Kürtőskalács

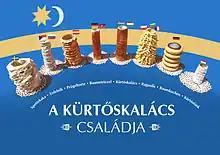
A variety of European spit cakes

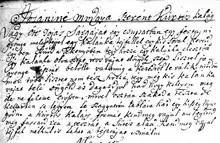
Excerpt from the cookbook of Count Mária Mikes of Zabola, with the first known recipe of kürtőskalács

The first known recipe of Kürtőskalács originates from Transylvania, included in the 1784 cookbook of Countess Mária Mikes of Zabola ("‘kürtős kaláts’ à la Mrs. Poráni"). It makes no mention, however, of sweetening of any kind in the preparation. A recipe from the cookbook written by Kristóf Simai in 1795 in Upper Hungary (present-day Slovakia) first mentioned "sweetening subsequent to baking". The "Skalicky trdelnik", a variant from the 18th century is based on similar preparation, with the cake surface covered in chopped nuts (e.g. walnut, almond) before baking, and sugar that is added only subsequent to baking.